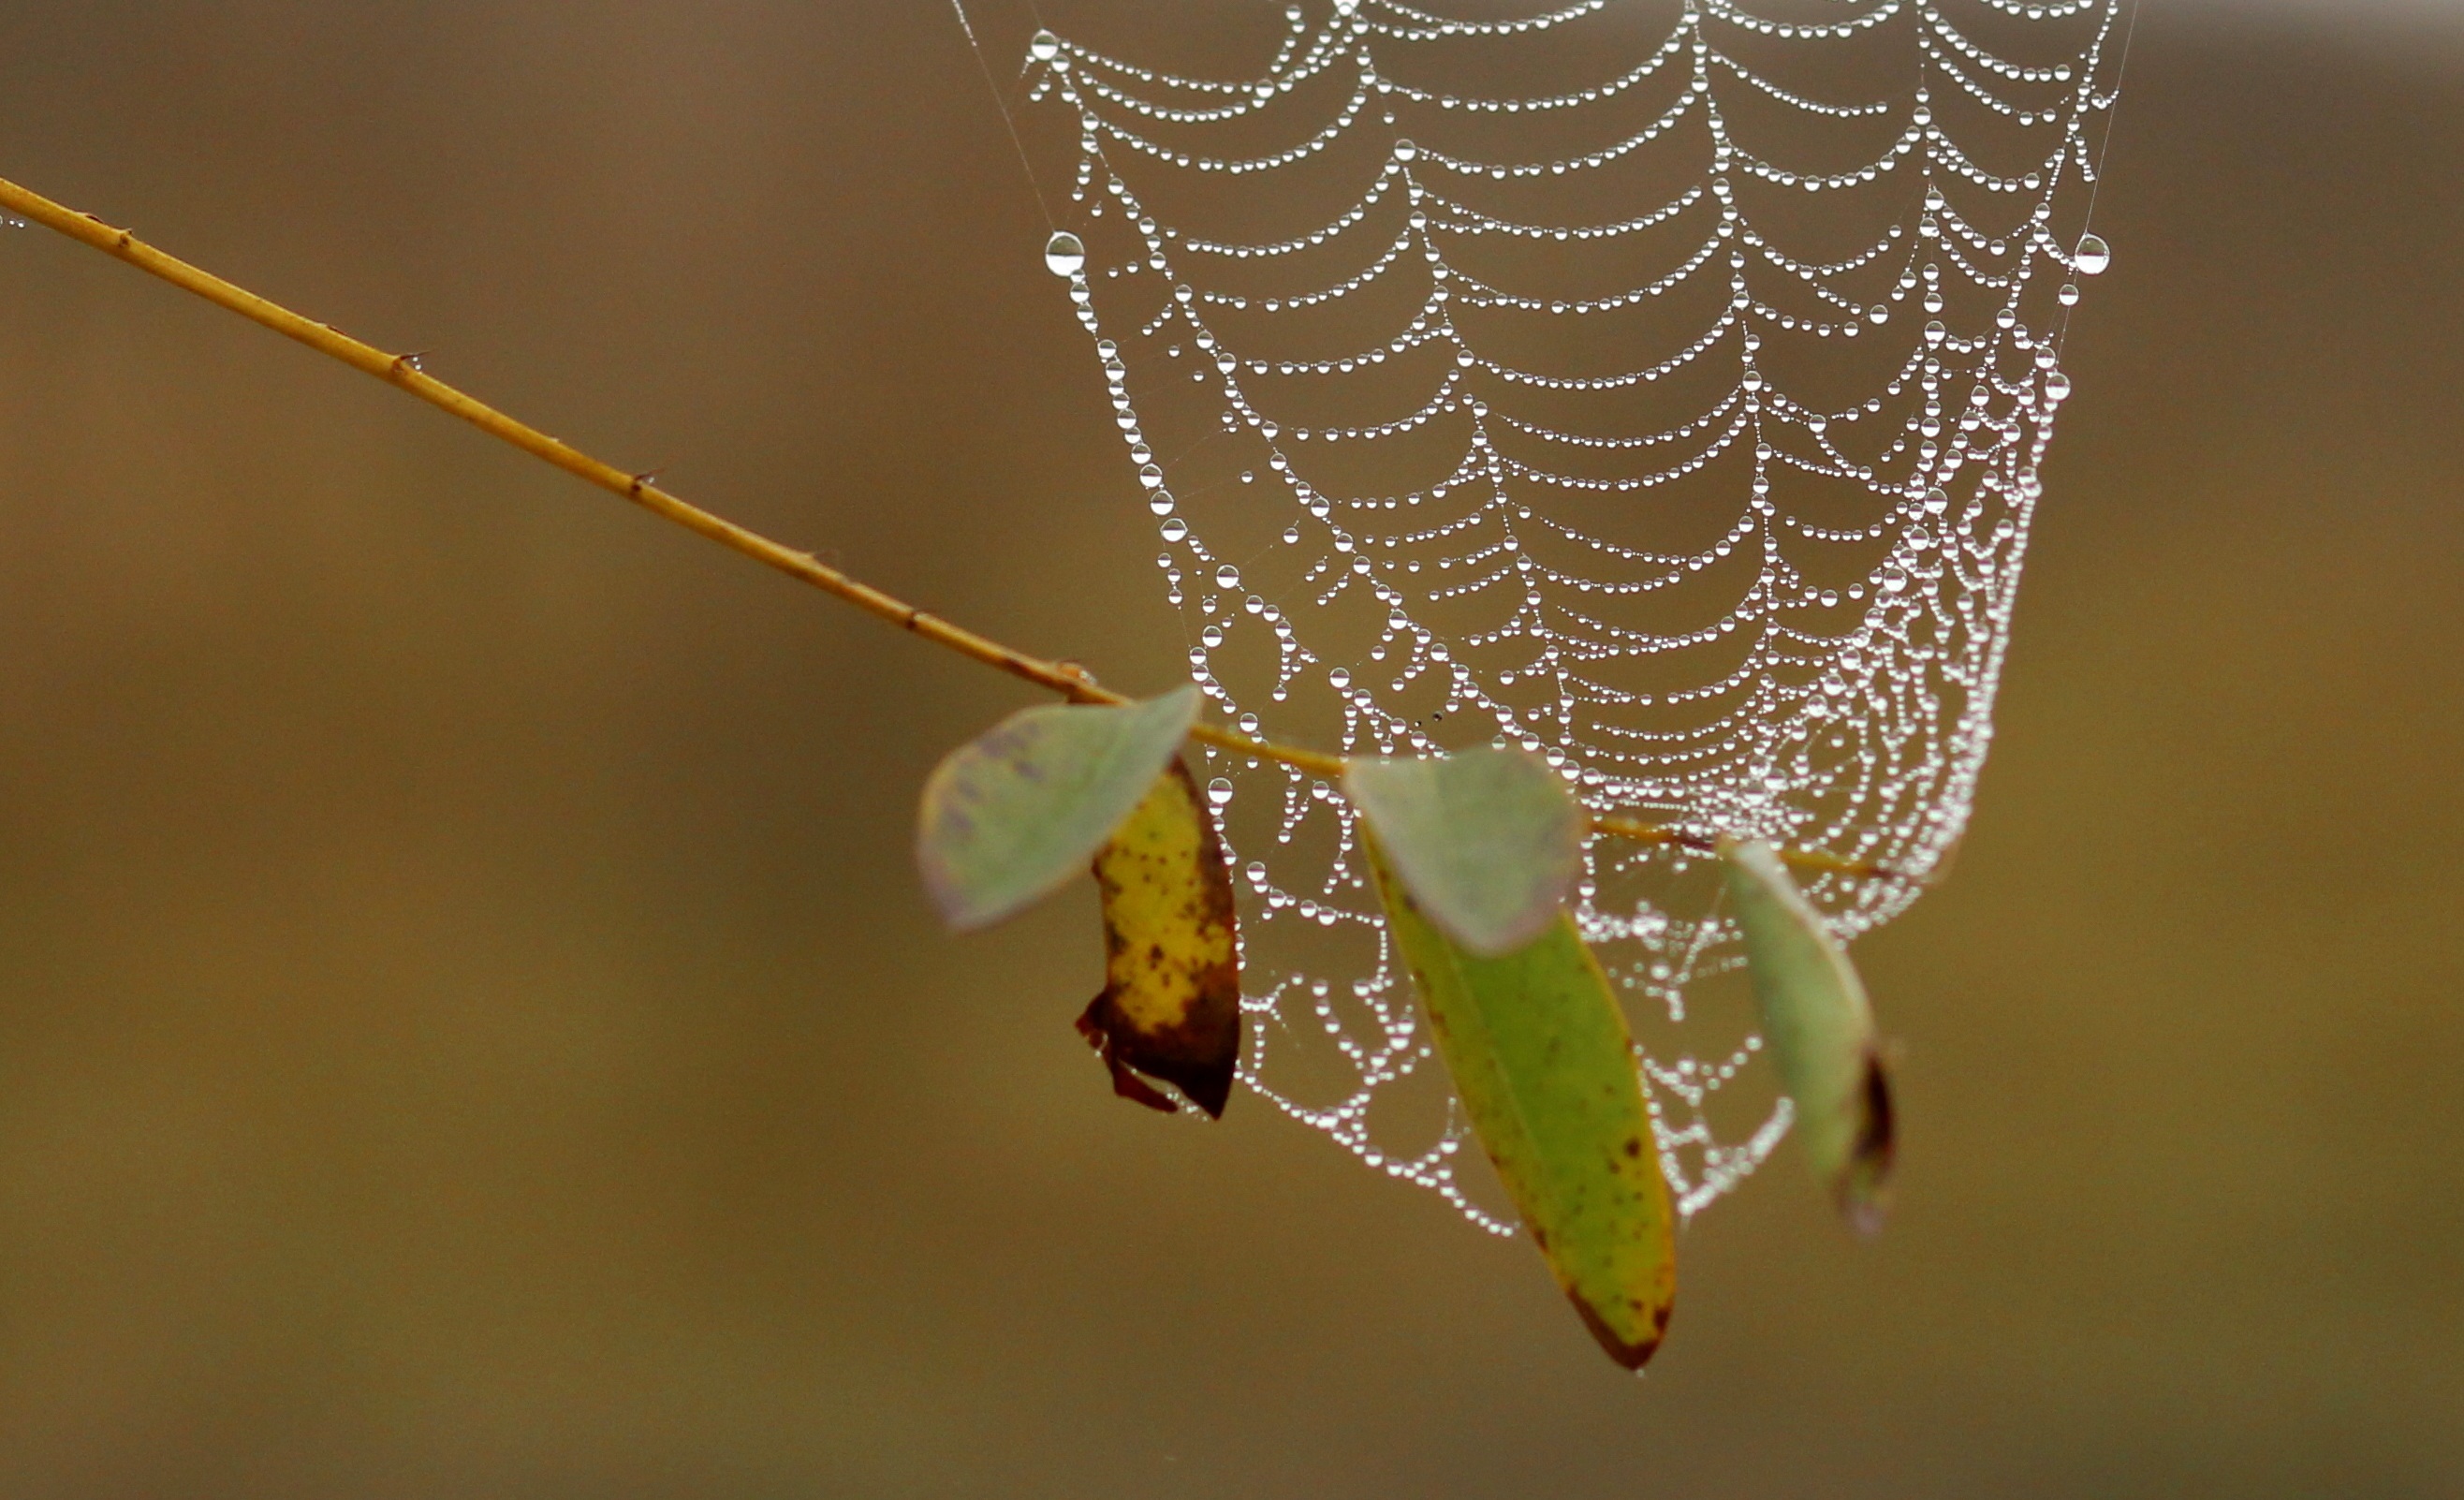
nature, dew, wing, leaf, insect, fauna, invertebrate, spider web, close up, spider, place, drops, moisture, macro photography, arthropod, european garden spider, araneus, plant stem, orb weaver spider